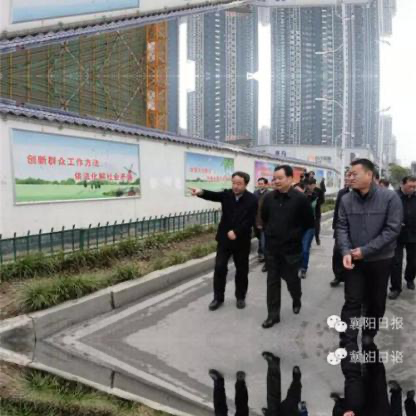
Objects in the image:
label: head
label: head
label: head
label: head
label: head